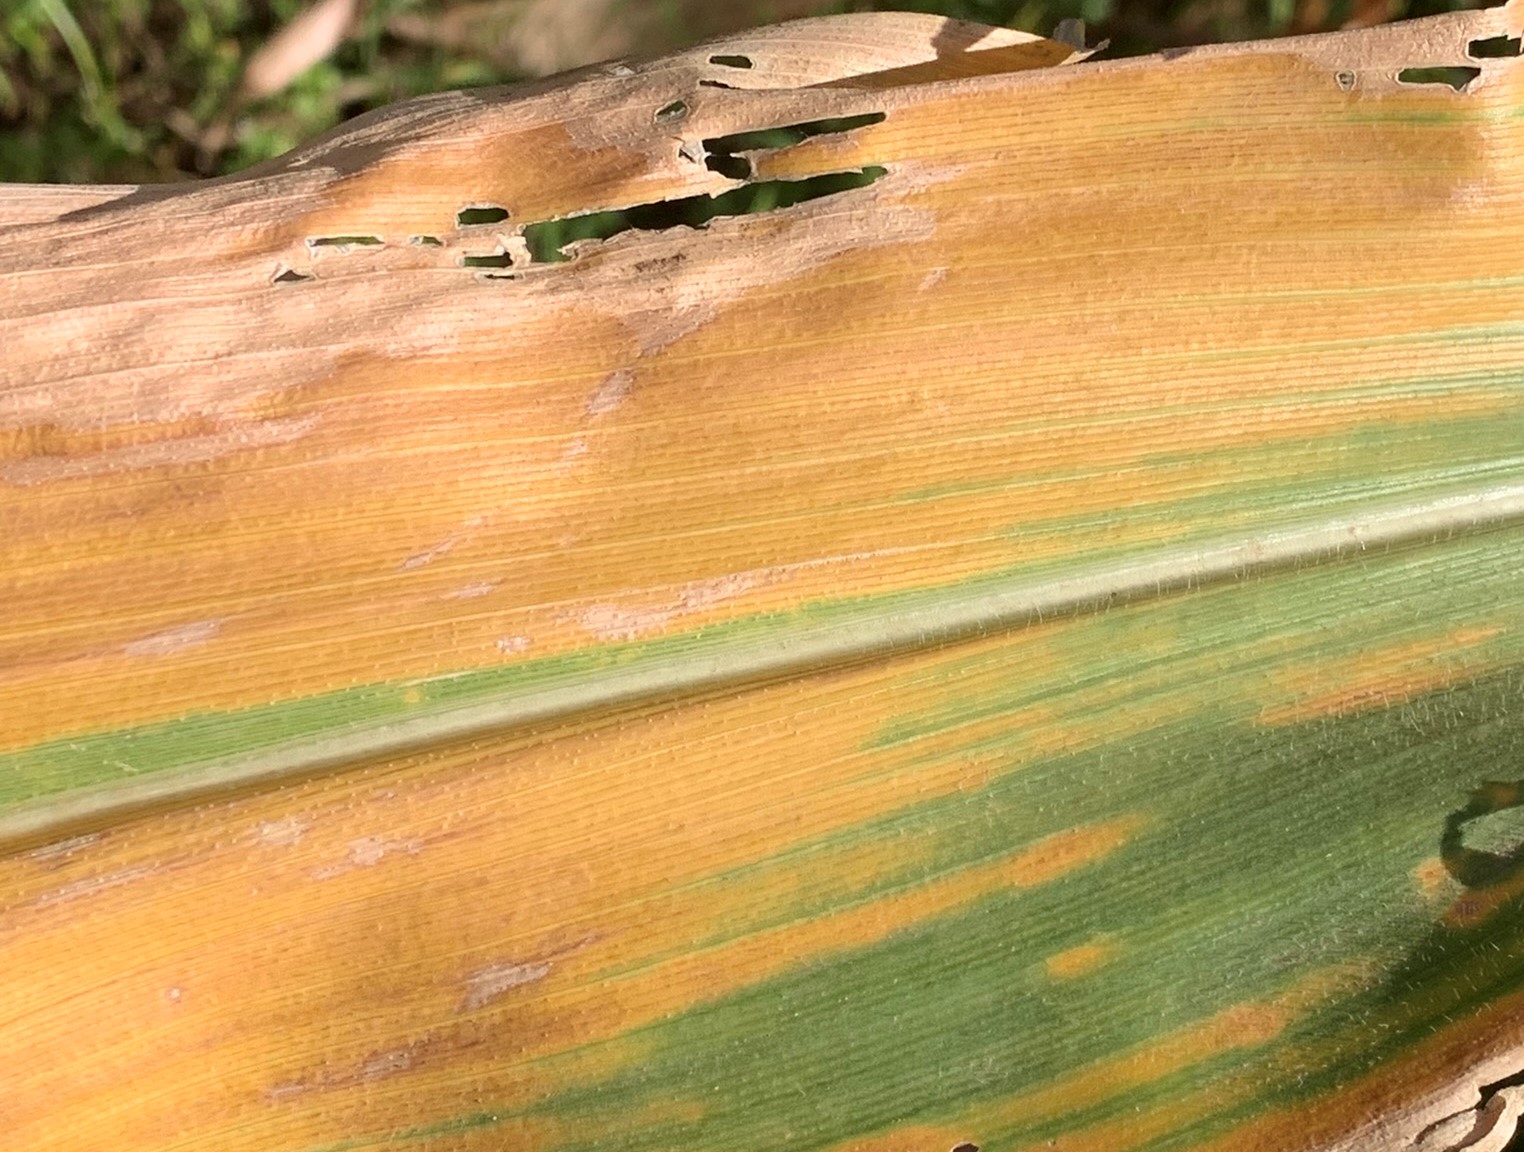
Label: MLN